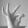
ASL letter: F